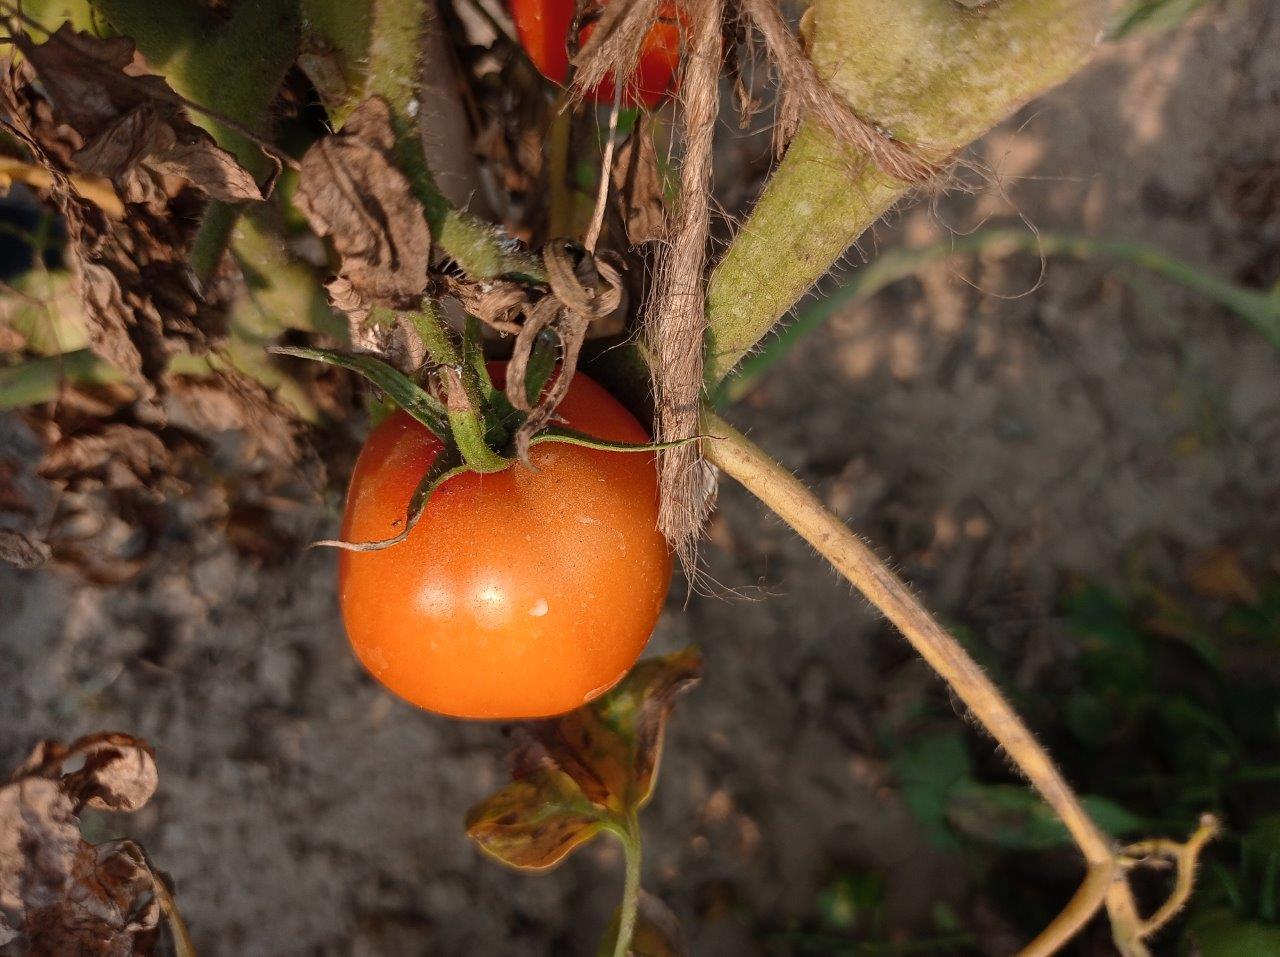
Maturity: Mature